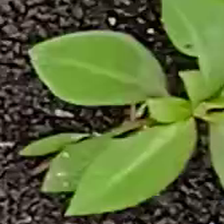
Weed species: Moti_dudhi(Euphorbia_geneculata_L)